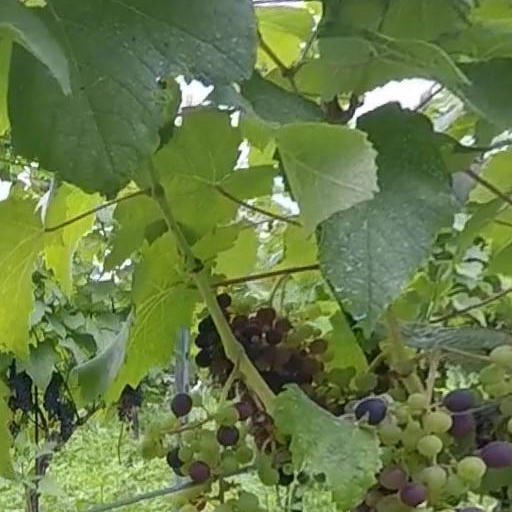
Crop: grape